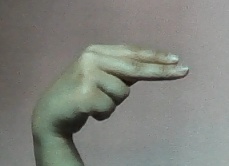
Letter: ain